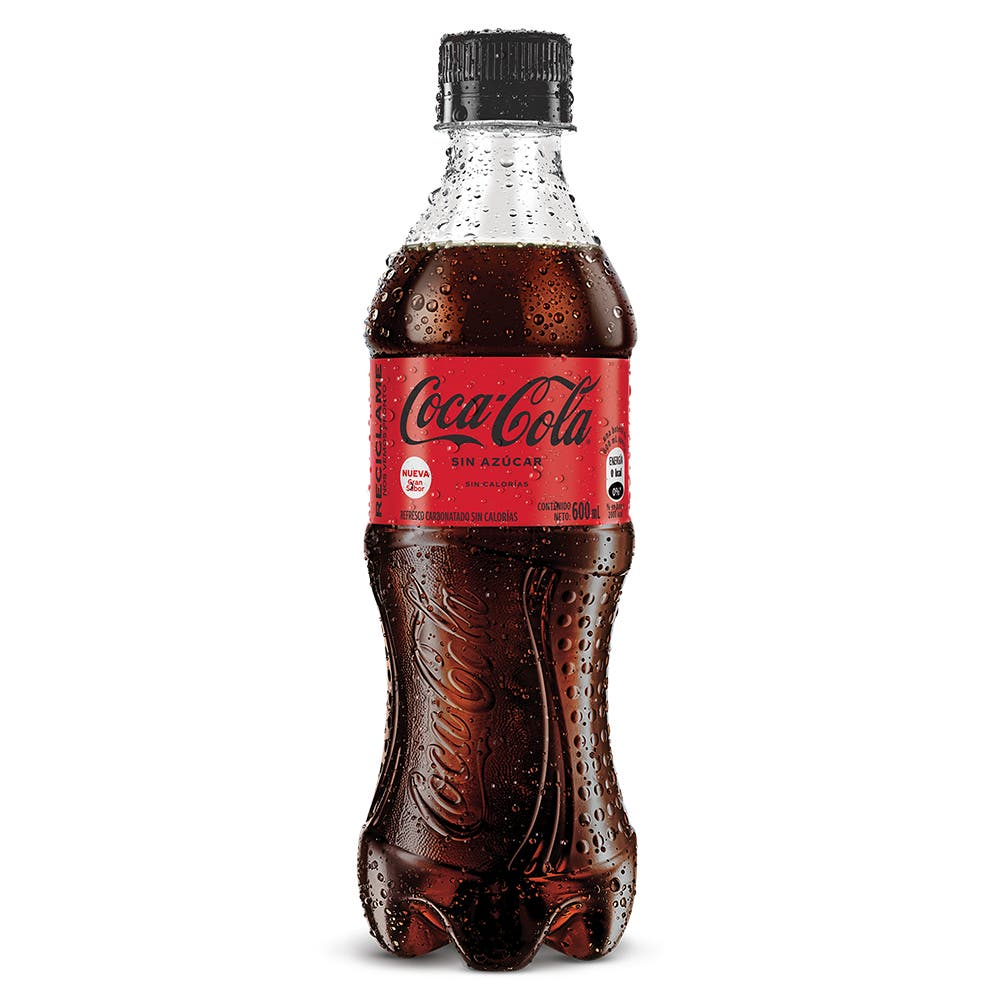
A Coca-Cola sugar free soda in a 600-mililiters plastic bottle